Rise of nationalism in Europe

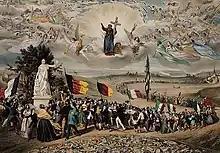
The Dream of Worldwide Democratic and Social Republics – The Pact Between Nations, a print prepared by Frédéric Sorrieu, 1848

In Europe, the emergence of nationalism was stimulated by the French Revolution and the Napoleonic Wars. American political science professor Leon Baradat has argued that “nationalism calls on people to identify with the interests of their national group and to support the creation of a state – a nation-state – to support those interests.” Nationalism was the ideological impetus that, in a few decades, transformed Europe. Rule by monarchies and foreign control of territory was replaced by self-determination and newly formed national governments. Some countries, such as Germany and Italy were formed by uniting various regional states with a common "national identity". Others, such as Greece, Serbia, Bulgaria, and Poland were formed by uprisings against the Ottoman or Russian Empires. Romania is a special case, formed by the unification of the principalities of Moldavia and Wallachia in 1859 and later gaining independence from the Ottoman Empire in 1878.